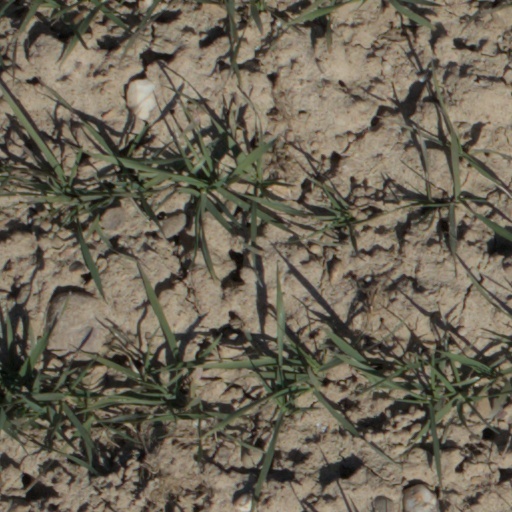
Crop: wheat